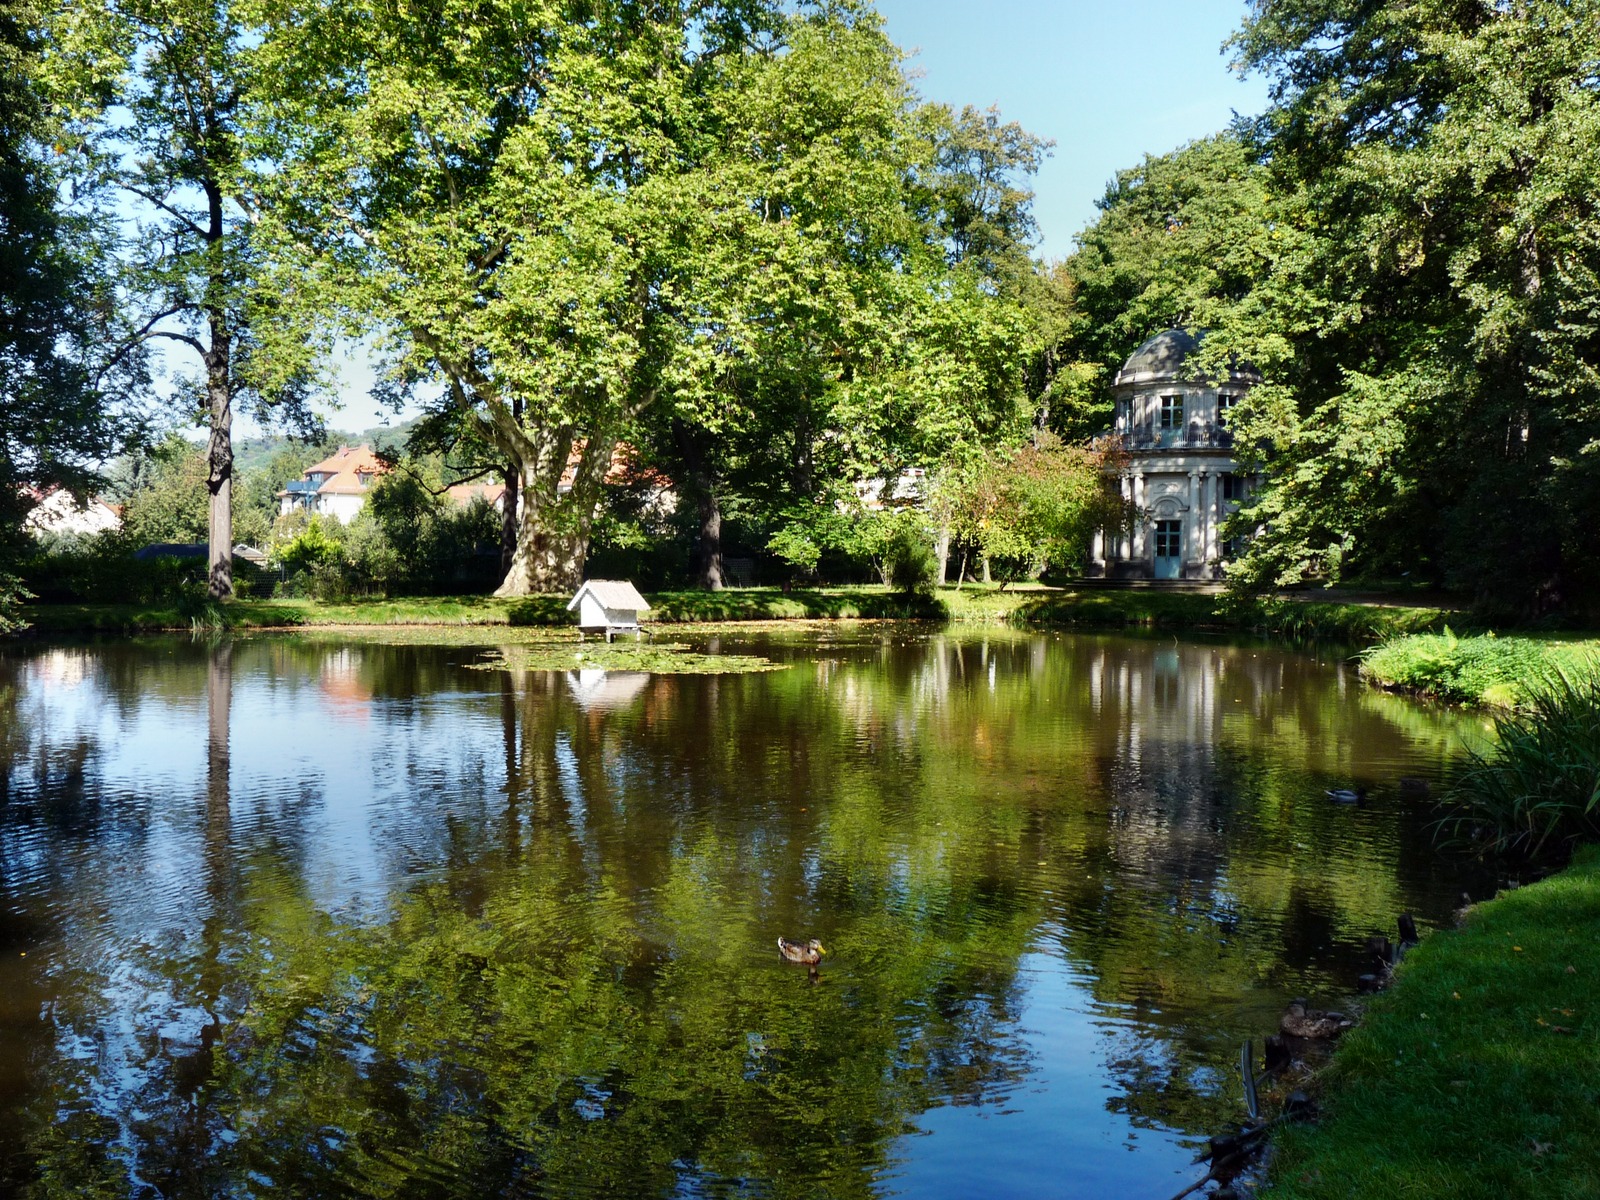
tree, flower, lake, river, pond, reflection, autumn, park, botany, garden, body of water, wetland, woodland, dresden, fish pond, woody plant, bayou, garden pillnitz